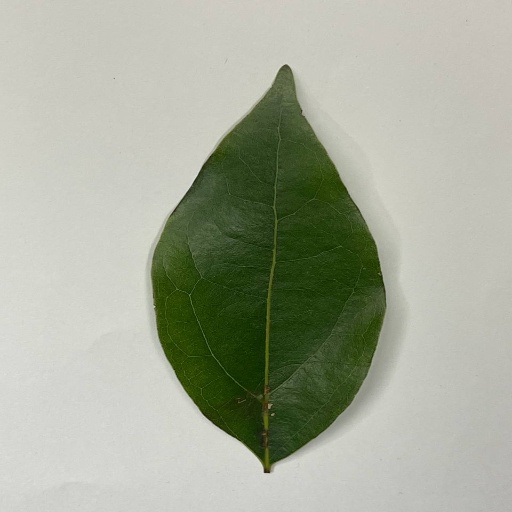
Species: Camphor
Leaf condition: Healthy Leaf